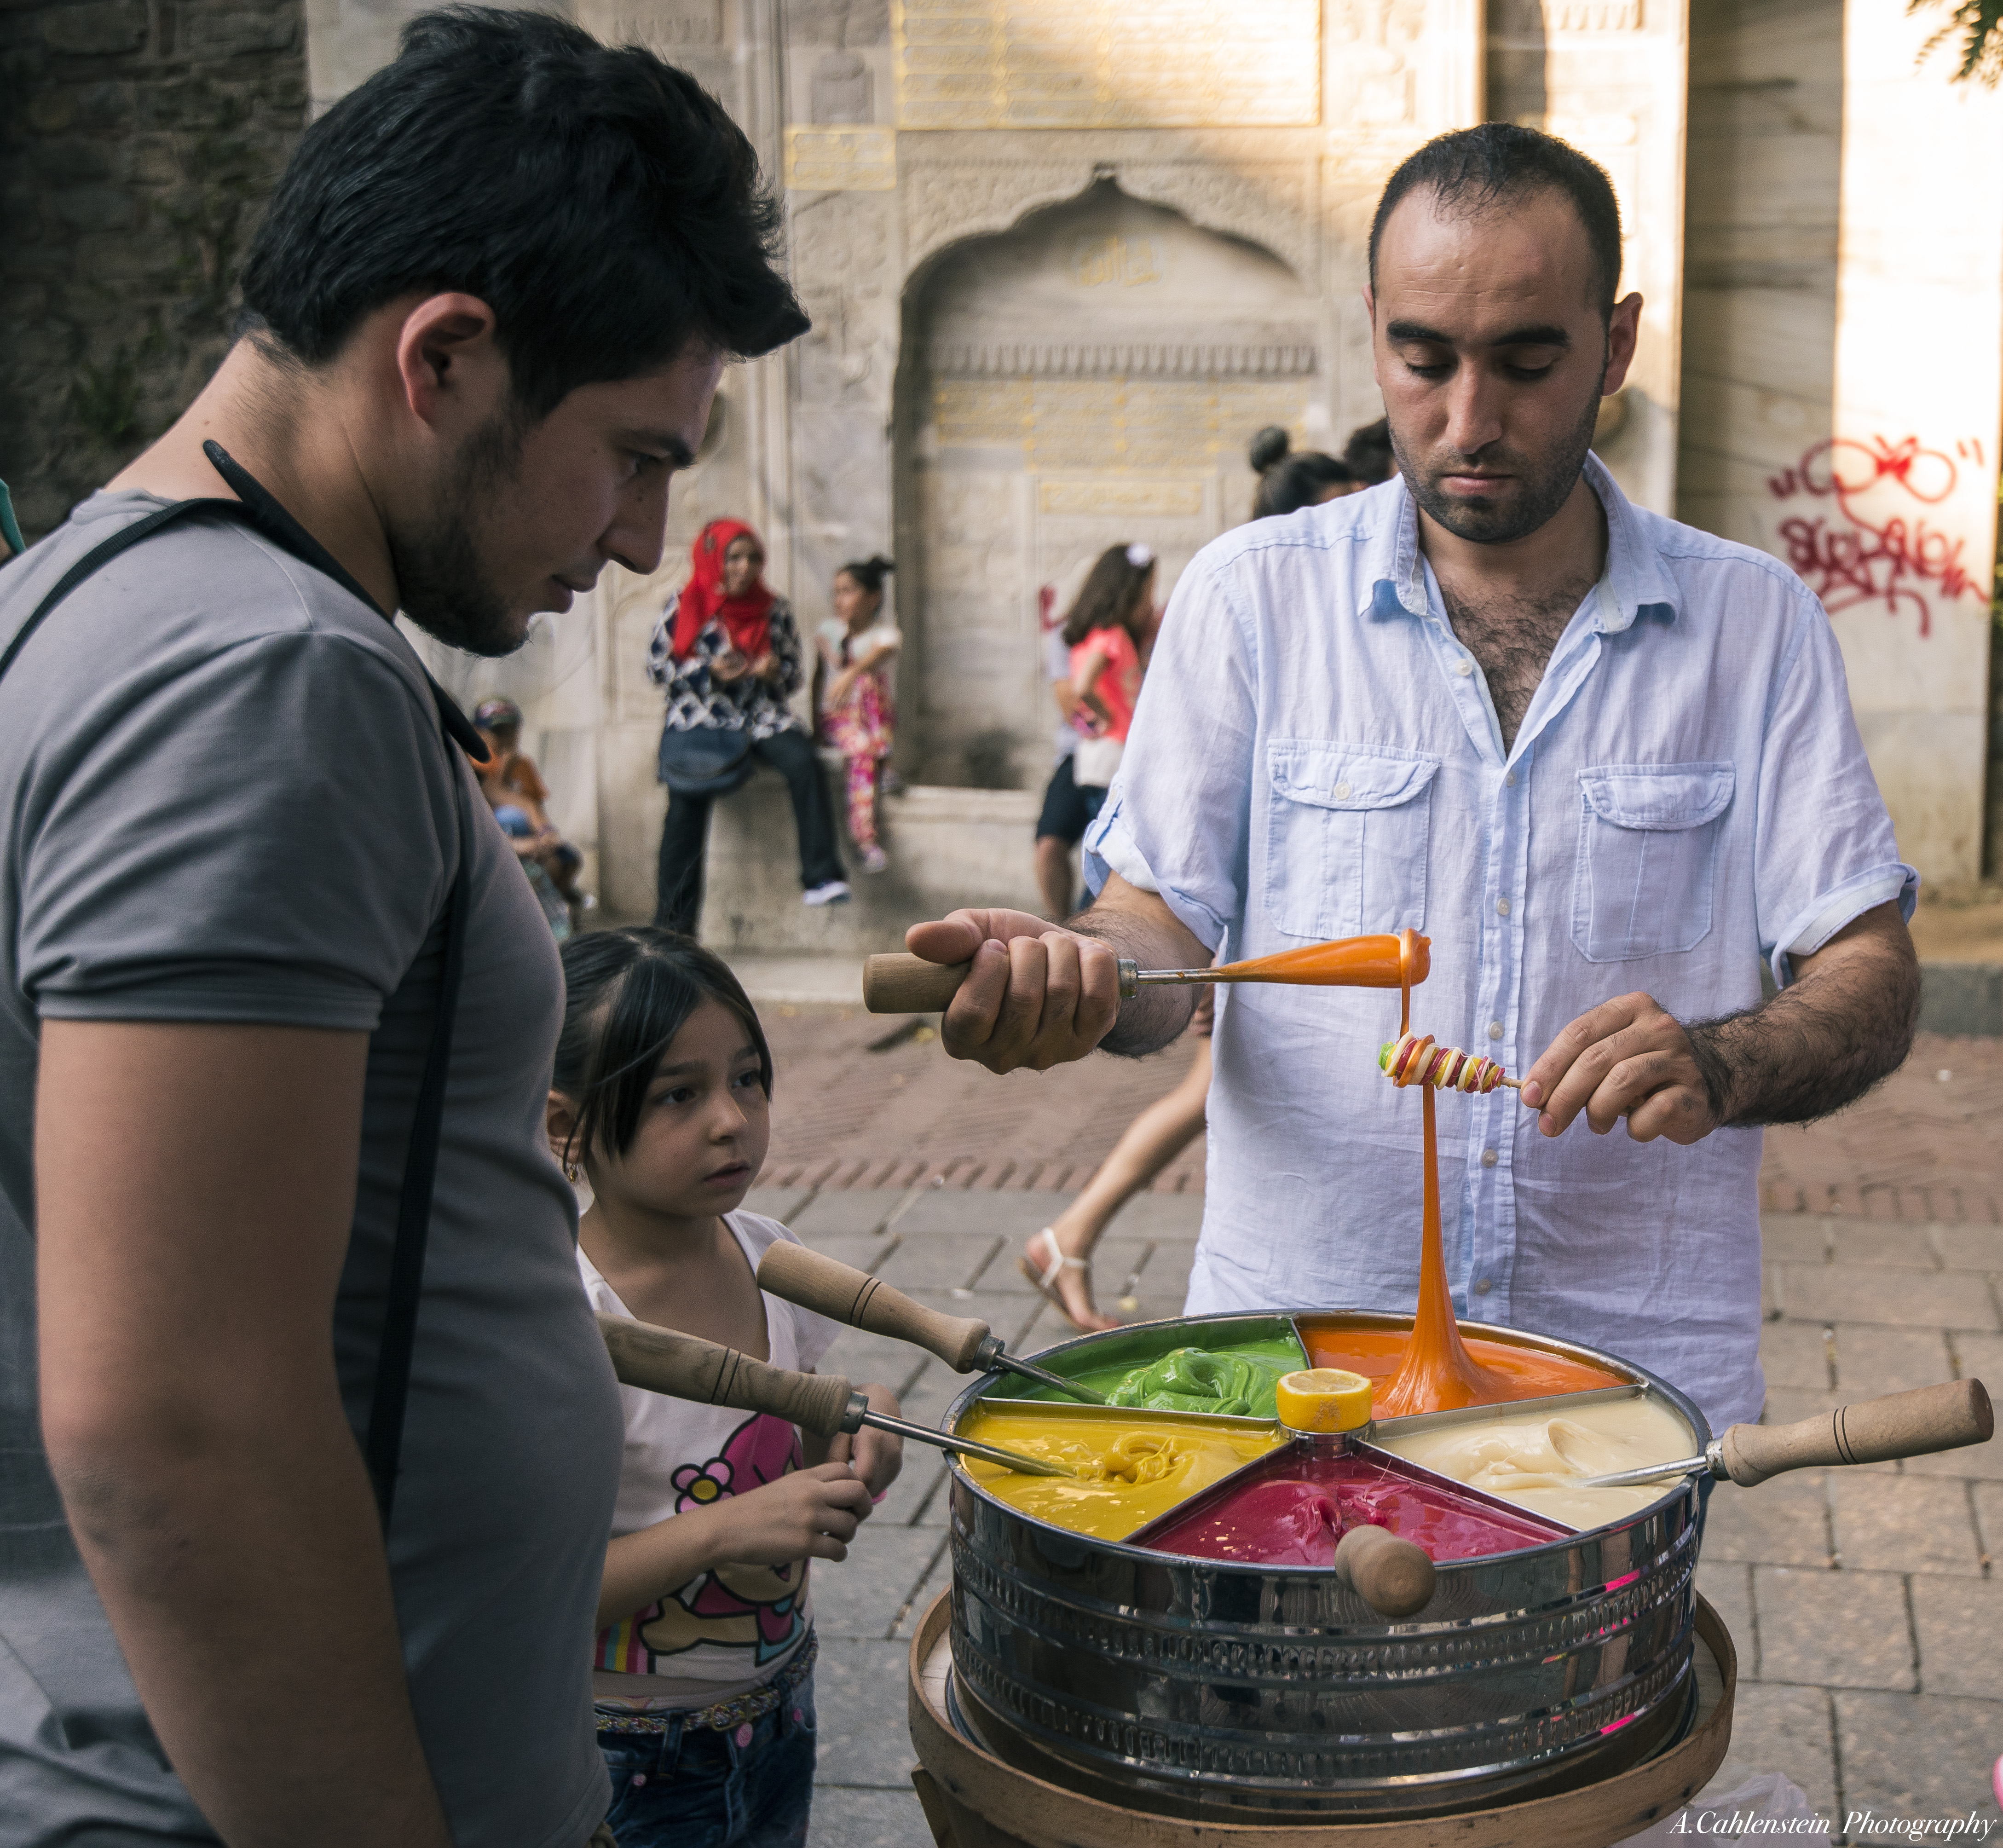
dish, food, vendor, cooking, cuisine, street food, sense